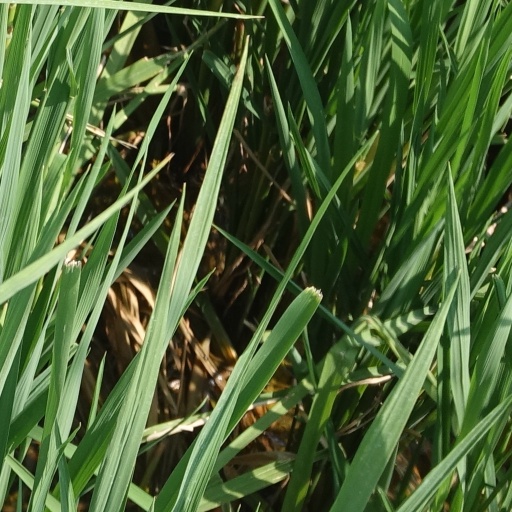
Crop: rice